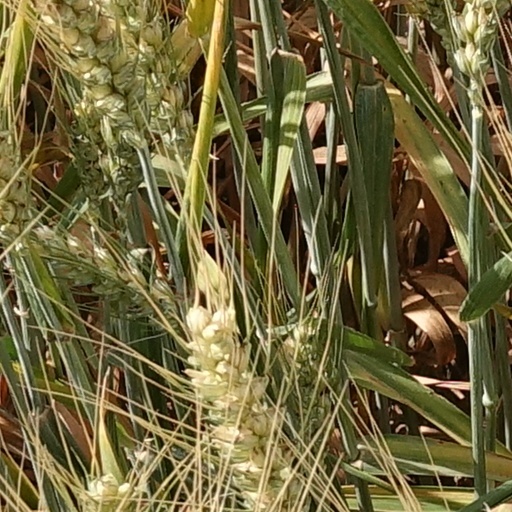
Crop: wheat